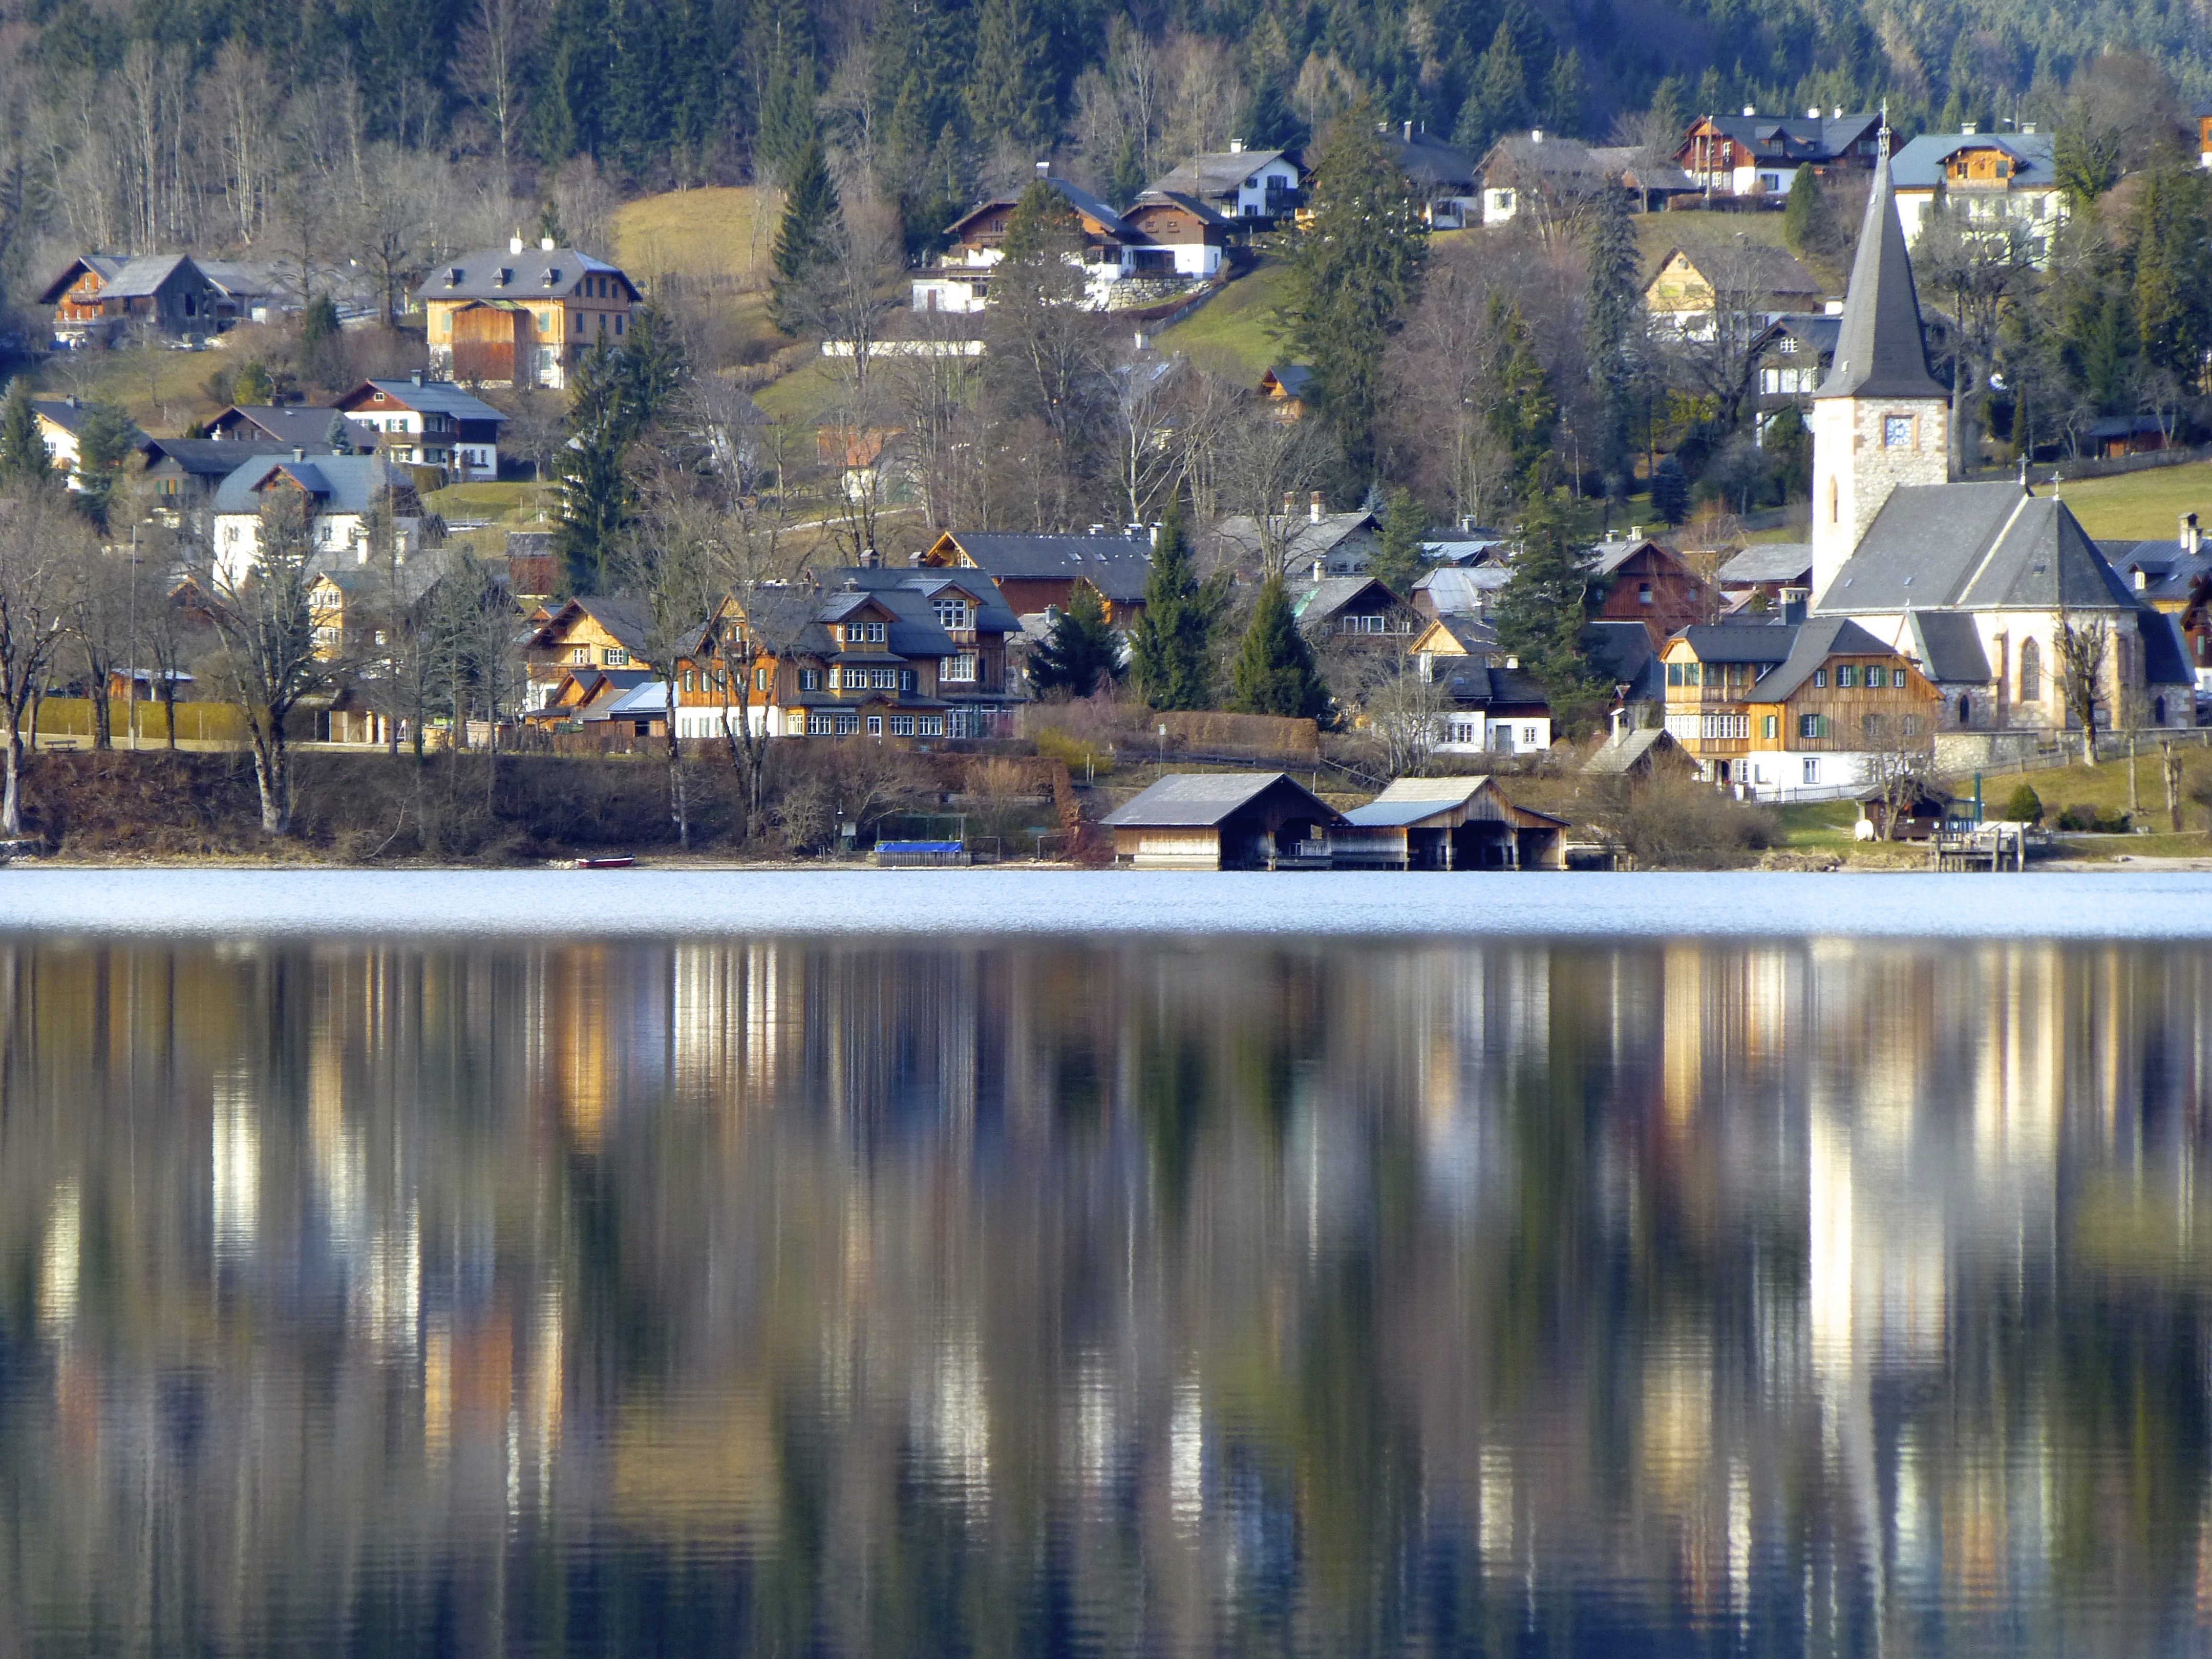
landscape, water, mountain, morning, lake, land, cityscape, village, reflection, community, homes, mirroring, aerial photography